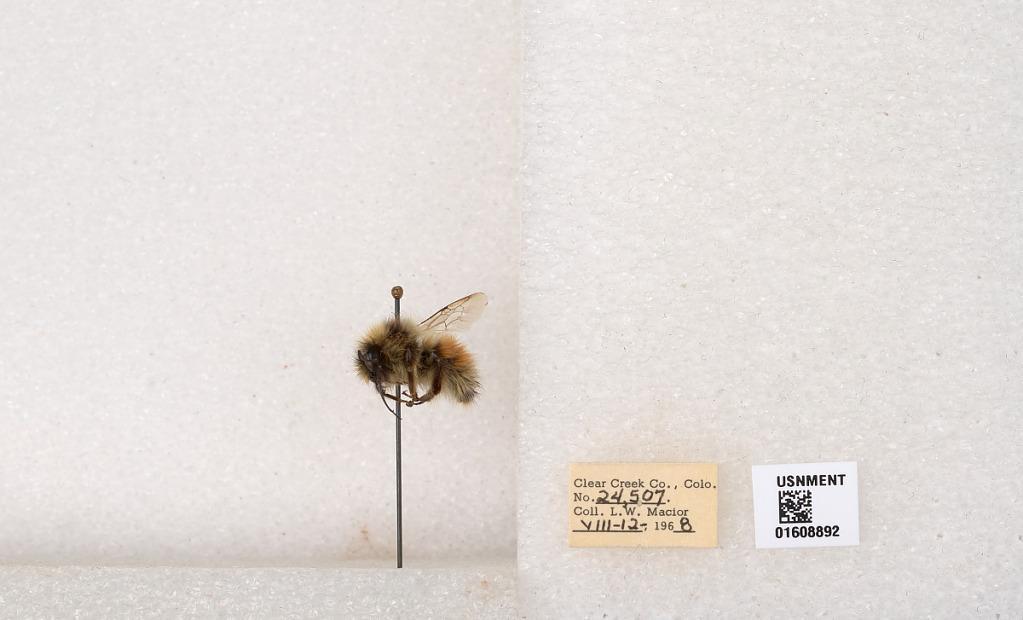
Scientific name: Bombus (Pyrobombus) sylvicola Kirby
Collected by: L. Macior
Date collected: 1968-8-12
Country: United States
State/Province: Colorado
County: Clear Creek
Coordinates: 39.6891, -105.644